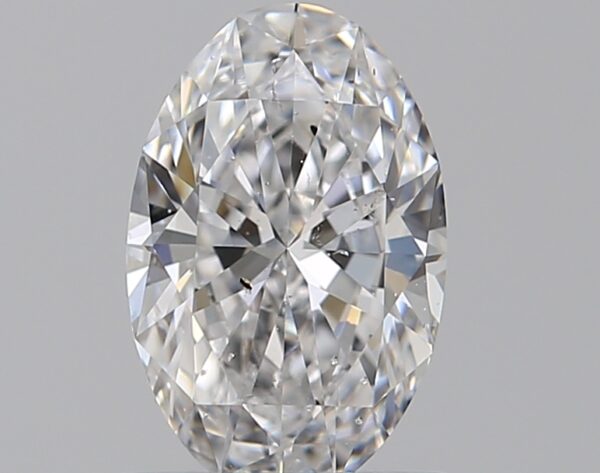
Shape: oval
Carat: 0.77
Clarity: SI1
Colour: D
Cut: EX
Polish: EX
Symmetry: VG
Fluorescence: N
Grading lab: GIA
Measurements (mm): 7.73 x 5.03 x 3.01